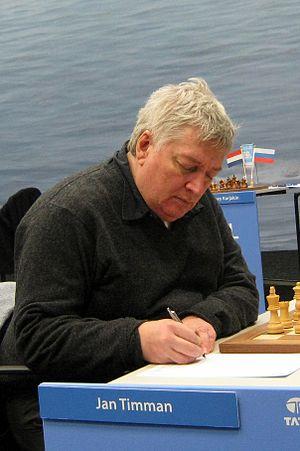
Jan Hendrik Timman, né le 14 décembre 1951 à Amsterdam, est un joueur d'échecs, rédacteur en chef de la revue New in Chess et compositeur d'études d'échecs. À la fin des années 1980, il fut le meilleur joueur occidental faisant face aux joueurs soviétiques. Neuf fois champion des Pays-Bas et grand maître international depuis 1974. Timman disputa le championnat du monde de la Fédération internationale des échecs 1993 contre Anatoli Karpov.